South Moravian Innovation Centre

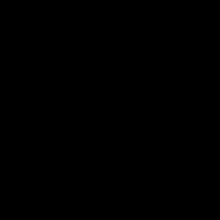
<a href="https%3A//www.jic.cz/en/">South Moravian Innovation Centre (SIC)

South Moravian Innovation Centre (JIC) is a Czech association of legal entities in Brno, Czech Republic that supports companies and connects them with universities and research institutions.